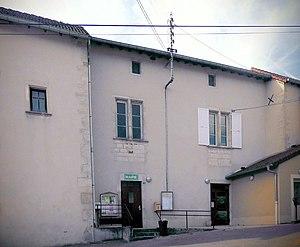
La mairie de Jubainville